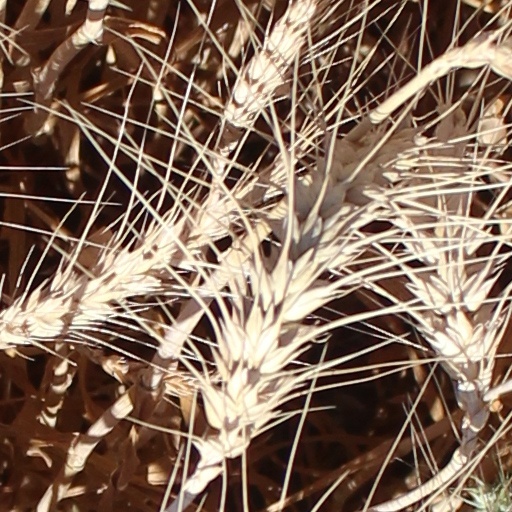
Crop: wheat